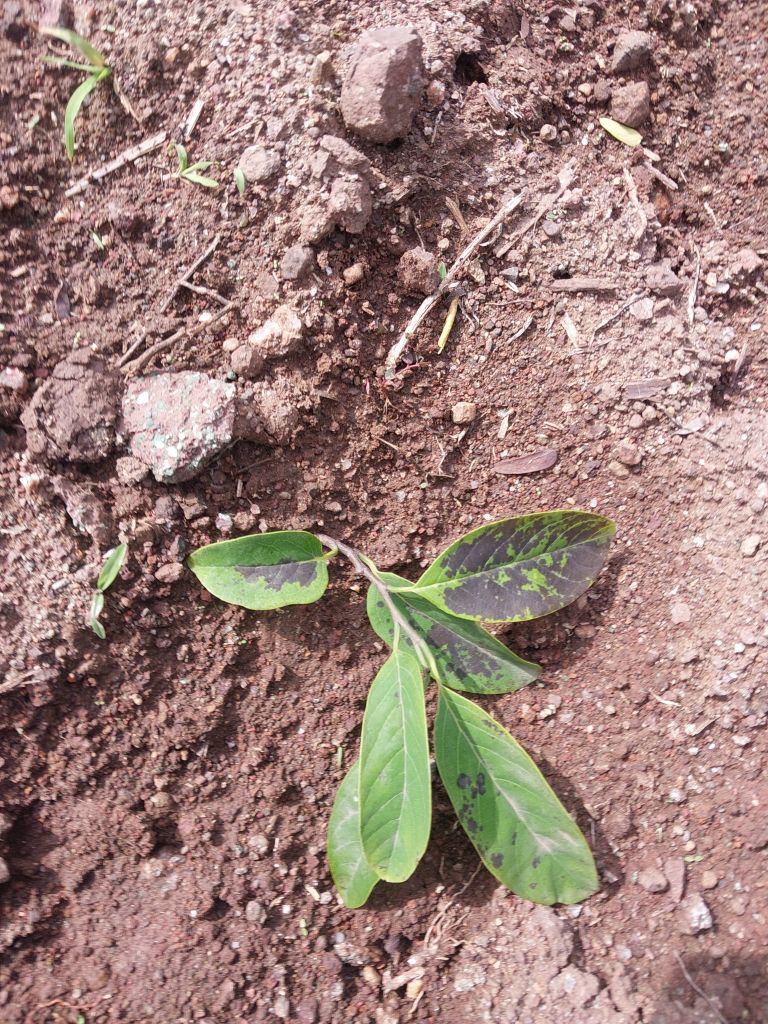
Disease label: Leaf spot on Leaves